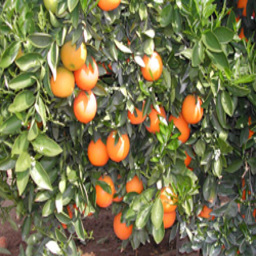
Label: Orange